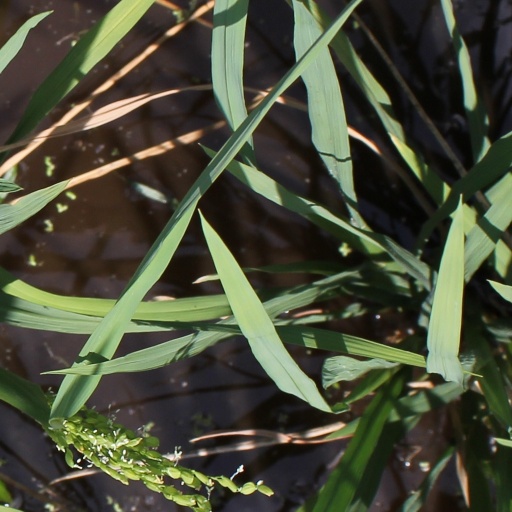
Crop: rice